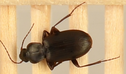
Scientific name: Calathus advena
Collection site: Rocky Mountains NEON (RMNP), plot RMNP_012